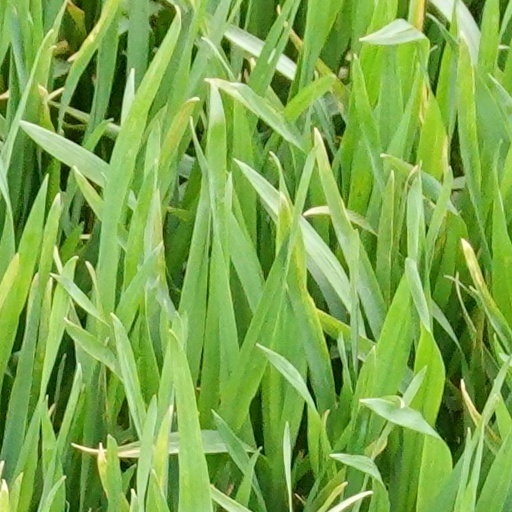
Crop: wheat